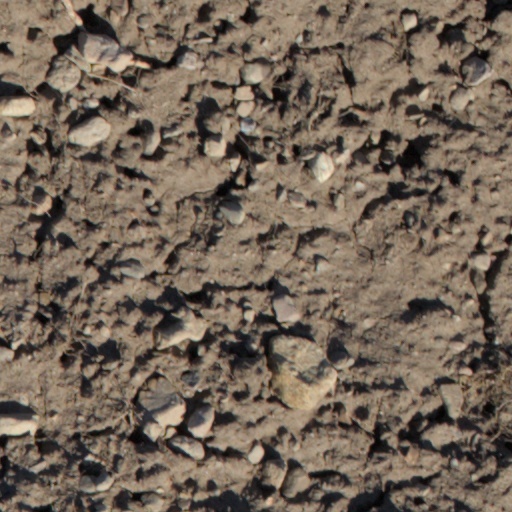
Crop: wheat